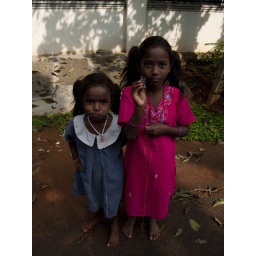
sassy girls in the neighborhood with butterfly on a string: begin series